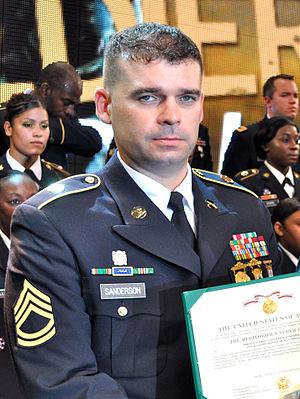
Keith Sanderson est un tireur sportif au pistolet de nationalité américaine.